Agnikankan: Branded Oath

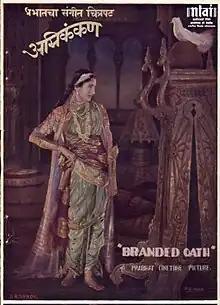

Agnikankan: Branded Oath (Burning Symbol) also called "The Branded Oath", is a 1932 Marathi adventure film directed by V. Shantaram. The film was a Prabhat Film Company production and was a bilingual, called Jalti Nishani (Burning Symbol) in Hindi. The cinematography was done by Keshavrao Dhaiber and Art direction by S. Fatehlal. The sound direction was by Vishnupant Govind Damle and the music and lyrics were by Govindrao Tembe. Dialogues for the movie are written by Govindrao Tembe. The character artist Gajanan Jagirdar began his career in films by acting the role of a seventy-five-year-old man at the age of twenty-five. The cast included Shankarrao Bhosle, Kamala Devi, Master Vinayak, Baburao Pendharkar, Nimbalkar and Jagirdar.